OFK Žarkovo

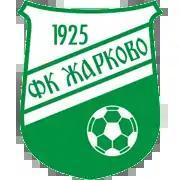
Old club crest

In 2010, the club won first place in the Belgrade Zone League and took promotion to the Serbian League Belgrade. They spent eight seasons in the third tier, before finishing as champions in 2018 and earning promotion to the Serbian First League. In the 2016–17 Serbian Cup, the club defeated Metalac Gornji Milanovac on penalties in the opening round. They were subsequently eliminated by Partizan, losing 2–0. After spending four seasons in the second tier of Serbian football, the club withdrew from the league due to financial problems in June 2022.